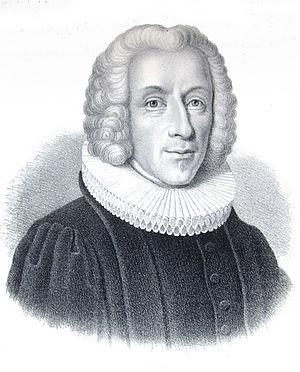
Hans Egede est un missionnaire danois né le 31 janvier 1686 à Harstad et mort le 5 novembre 1758 à Falster. Surnommé « l'Apôtre du Groenland », il est l'un des premiers traducteurs de la langue groenlandaise.
L'histoire du Groenland se divise en plusieurs phases très distinctes. Colonisé successivement ou parallèlement par divers peuples, le Groenland jouit d'une autonomie importante au sein du royaume du Danemark depuis 1979.